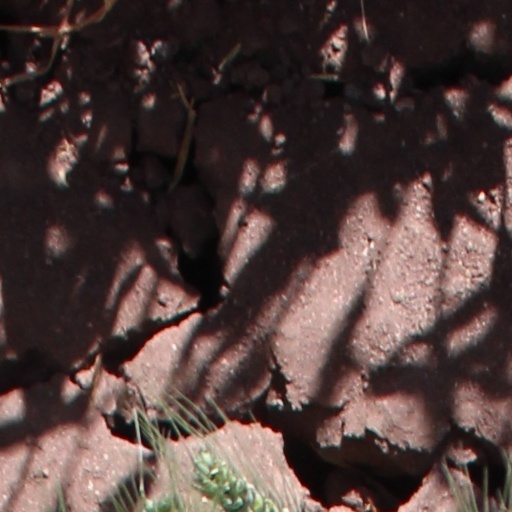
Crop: wheat